MechWarrior 2: 31st Century Combat

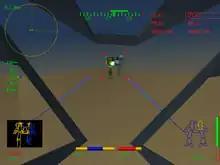
Fighting an enemy mech (DOS)

"MechWarrior 2" is played as a tactical simulation that incorporates aspects of real-time first-person combat and the physical simulation of the player's mech. The player can choose between several control modes that range from a basic "point and shoot" mode to an advanced mode that allows the player to independently manage the legs and torso of the mech. The mech's on-board computer provides feedback ranging from the proximity of friendly and enemy forces to system damage and ammunition depletion to the player, who must carefully manage heat buildup. The mech's computer attempts to perform an emergency shutdown if heat levels rise too much but the player can override this. Rising temperatures caused by the repeated firing of weapons can cause ammunition explosions and damage to the mech, including the loss of limbs, actuators, and the catastrophic detonation of the mech's fusion engine. A version for Windows 95 includes "NetMech" software for player vs. player battles over a network or direct connection.